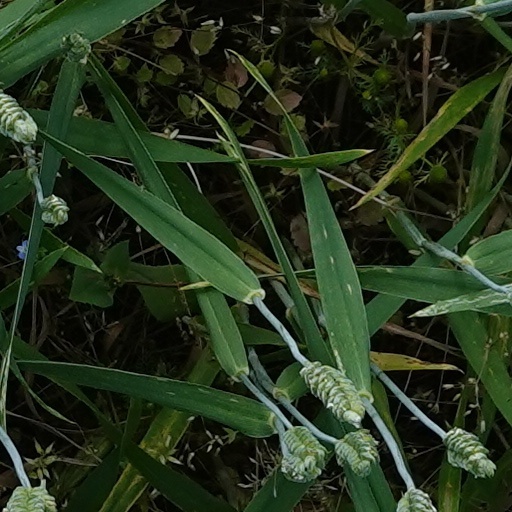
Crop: wheat